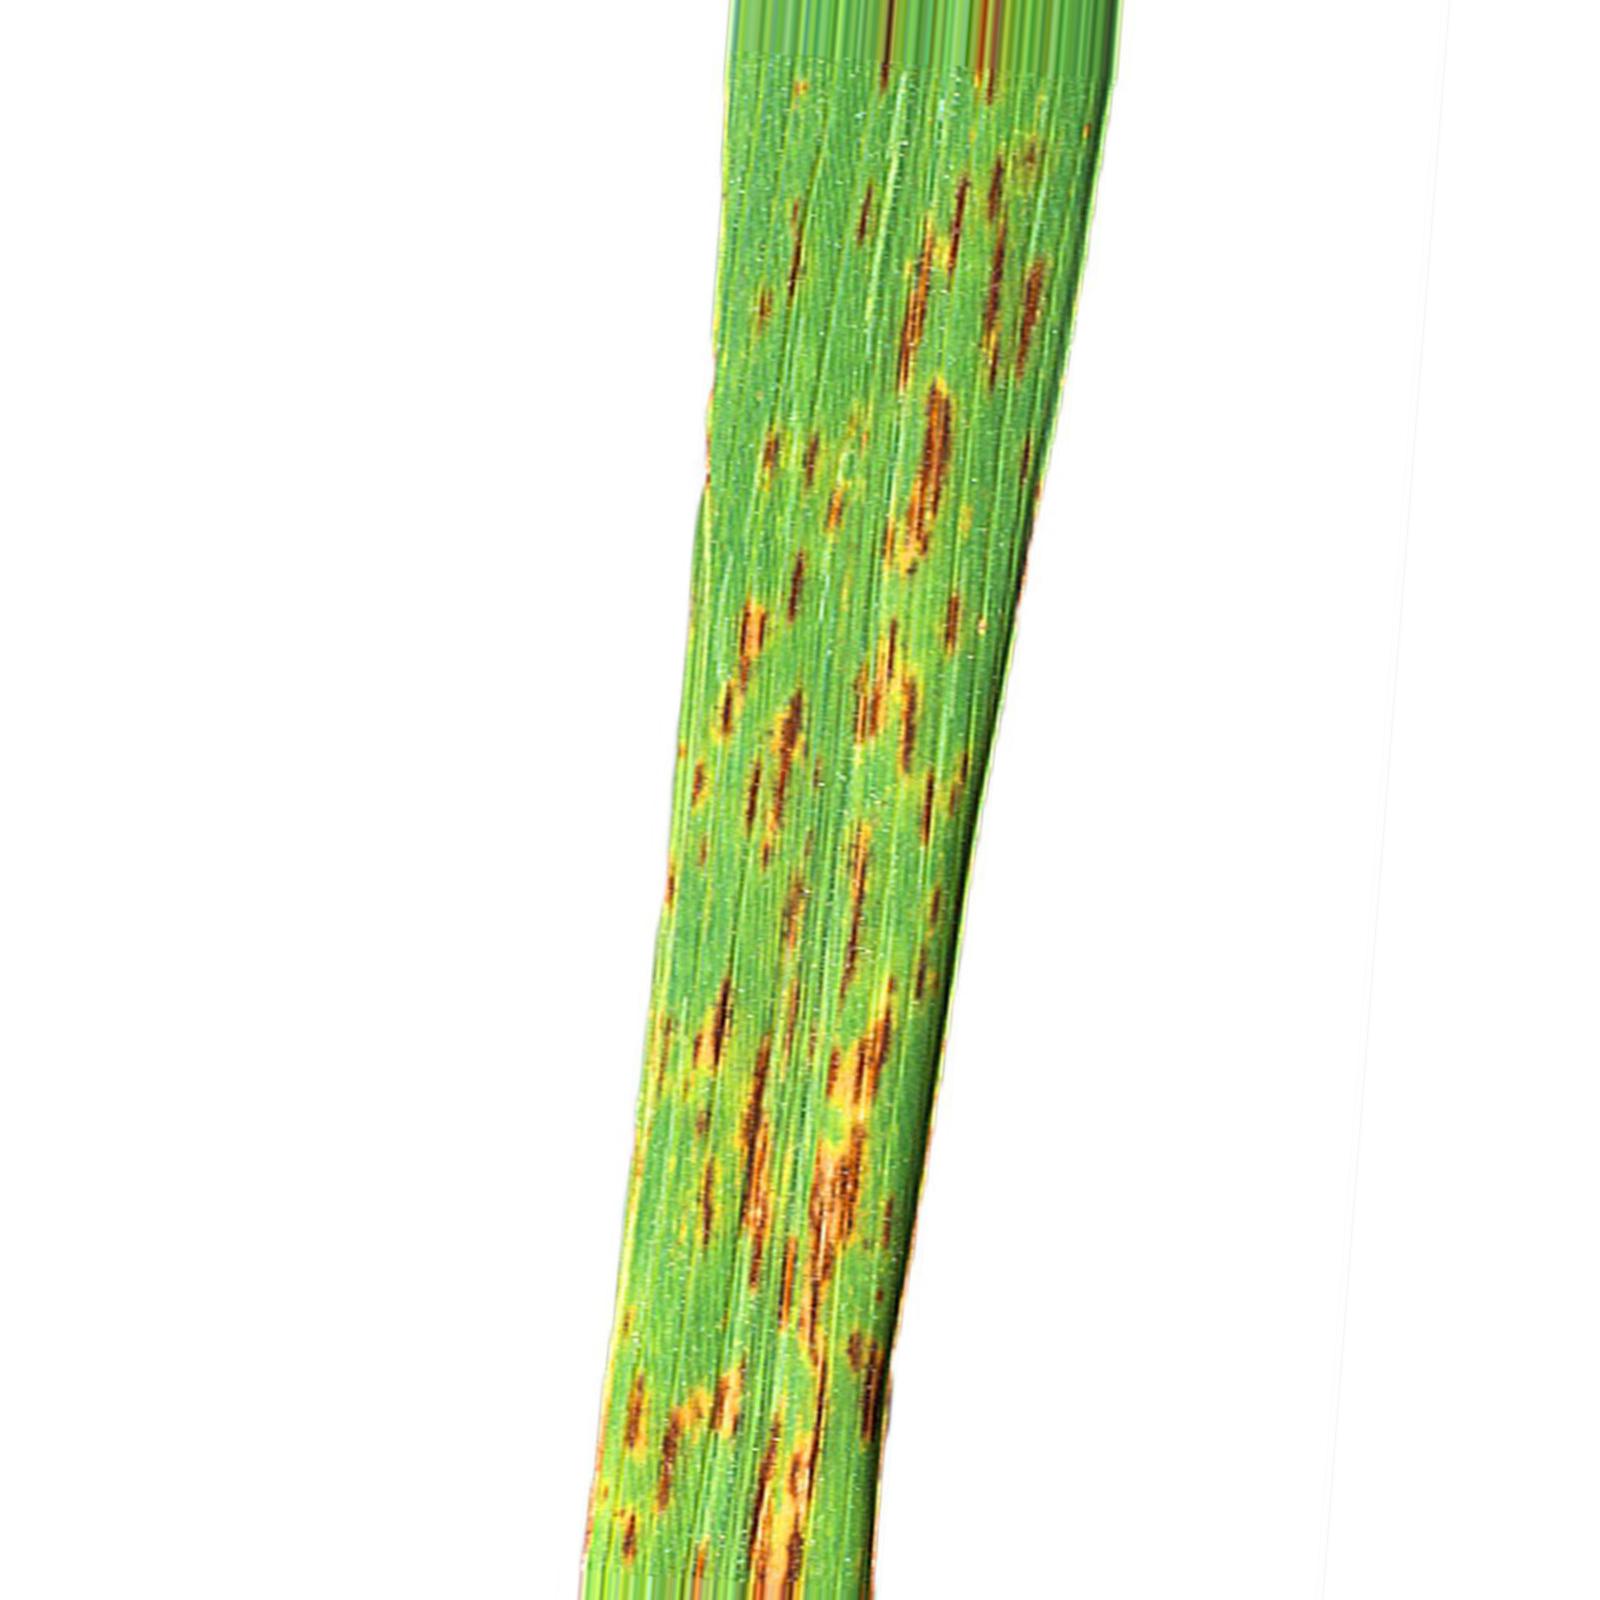
Nhãn: Bệnh Gạch Nâu ( Narrow Brown Spot )